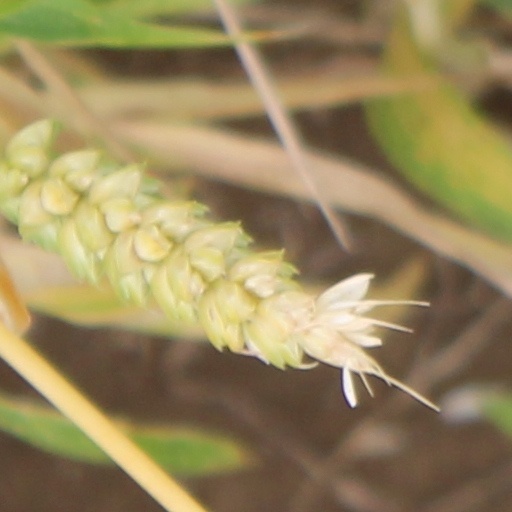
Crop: wheat